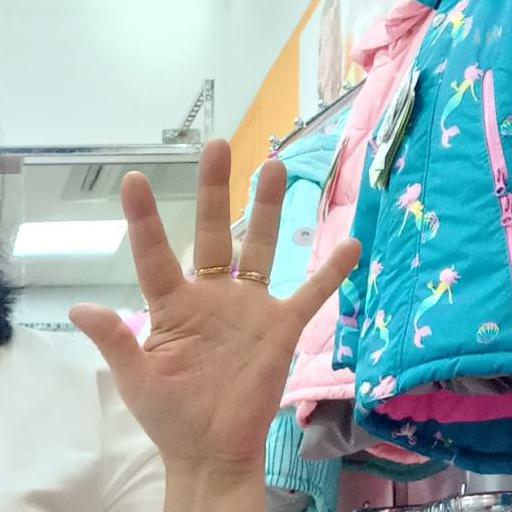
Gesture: palm